Kälvesta

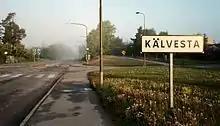
Kälvesta

Kälvesta is a suburban district in the Hässelby-Vällingby borough in western Stockholm. Most of Kälvesta was built during the late 1960s and the 1970s. Kälvesta has two middle schools (Sörgårdsskolan and Björnbodaskolan). The two buses 119 and 116 pass through Kälvesta on their way to either Spånga Station or Vällingby Centrum.